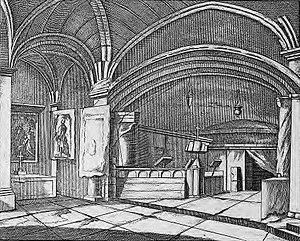
[Voyage au Levant. Pl. en reg. p.315